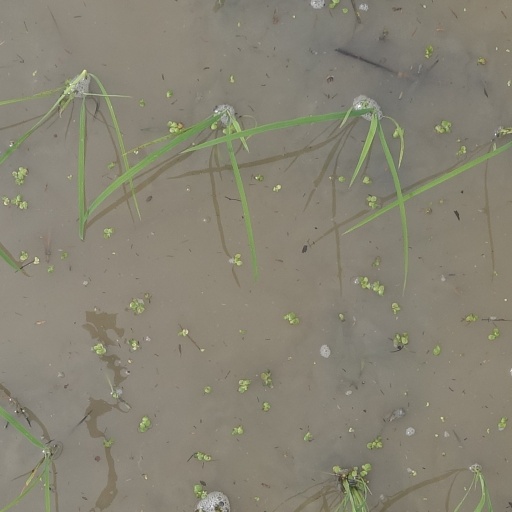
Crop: rice